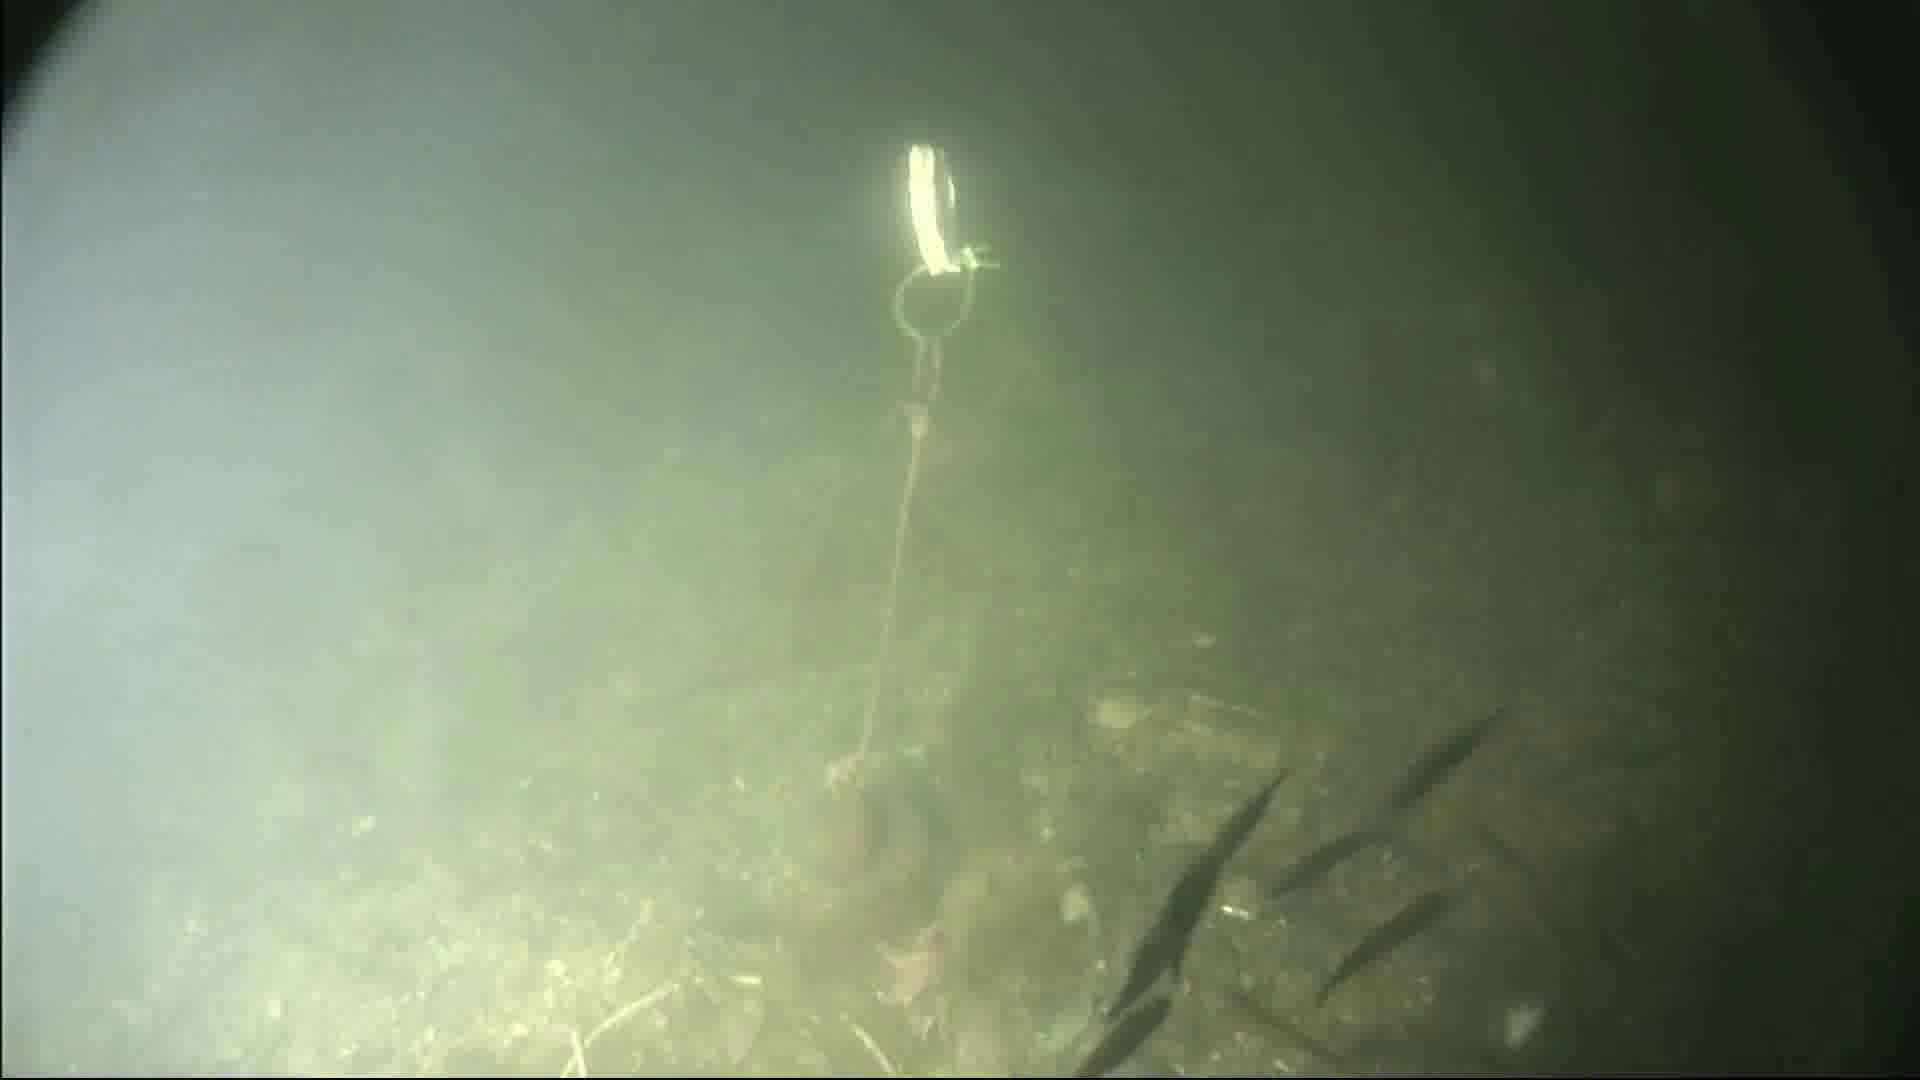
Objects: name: starfish
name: small_fish
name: crab